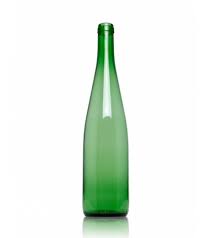
Label: glass